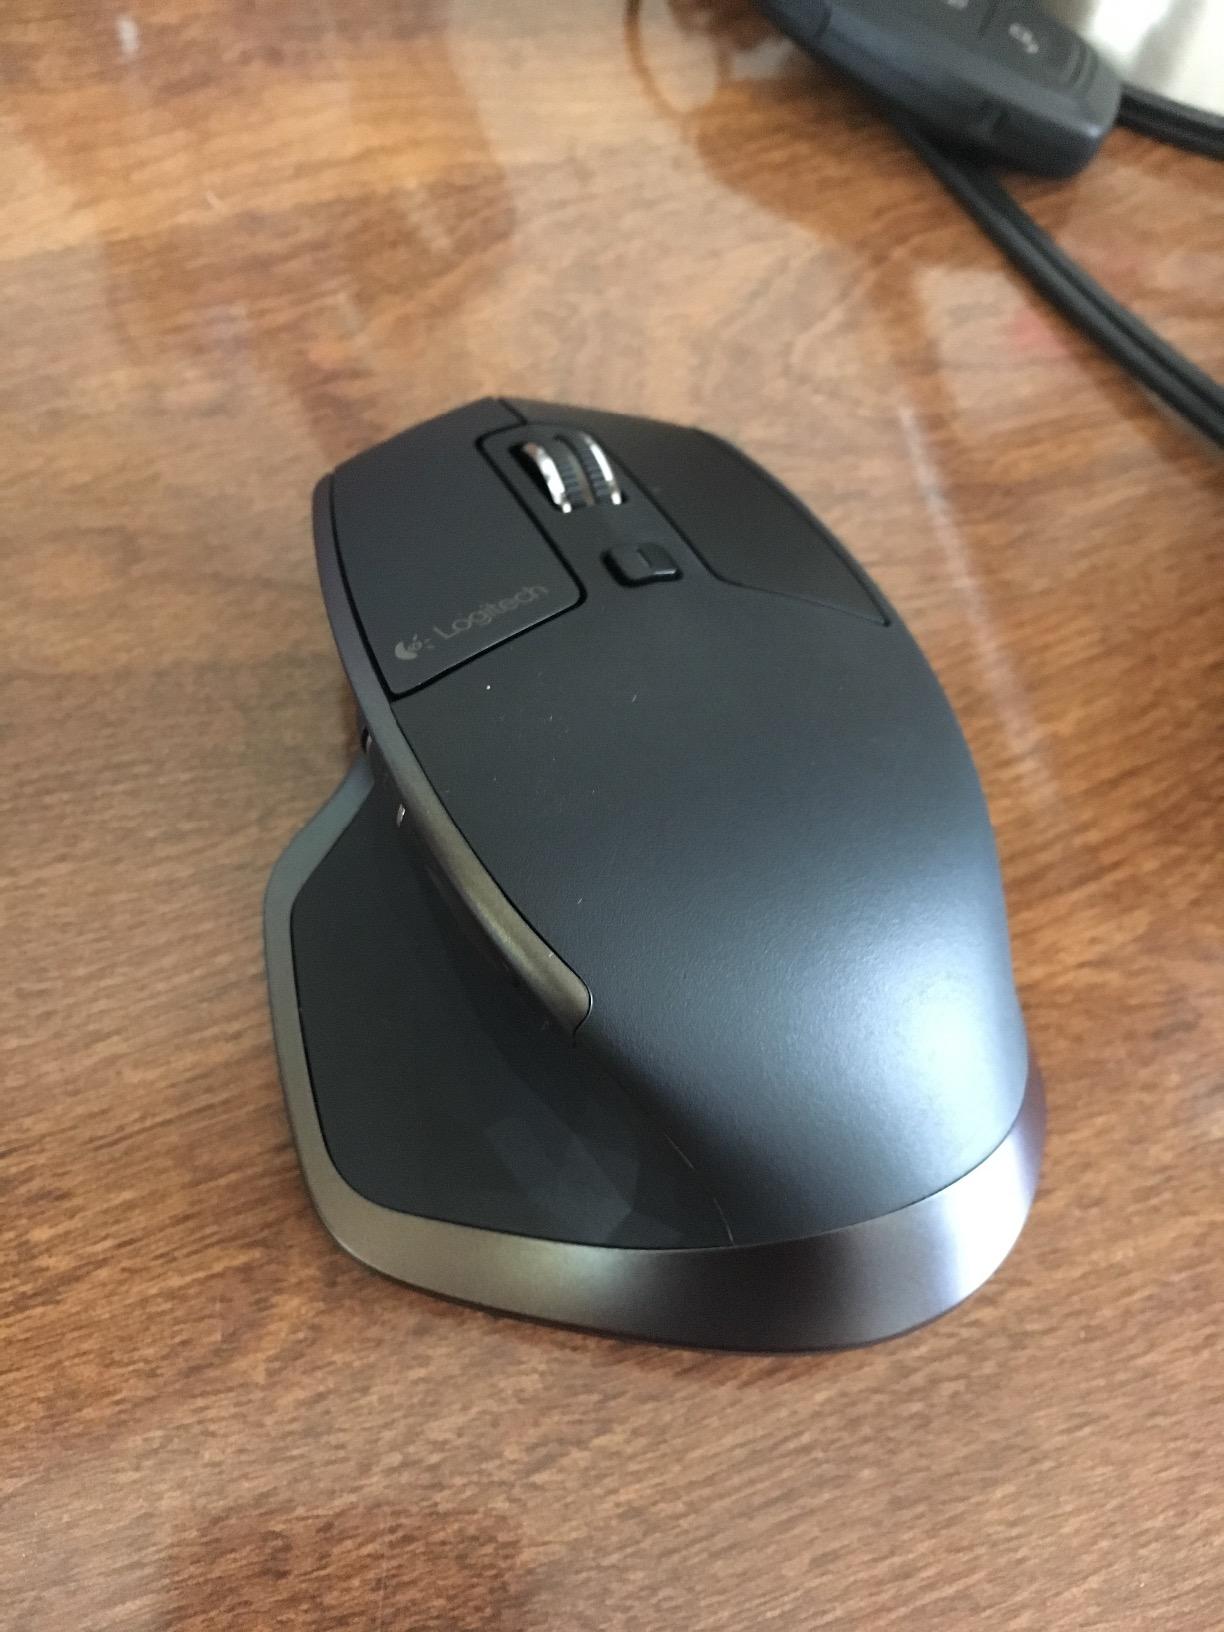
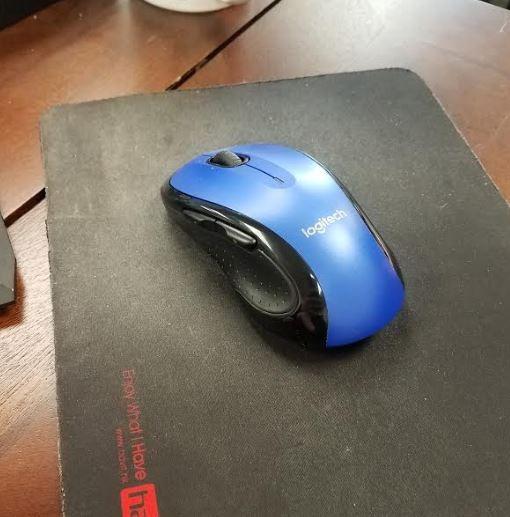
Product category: mouse
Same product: no